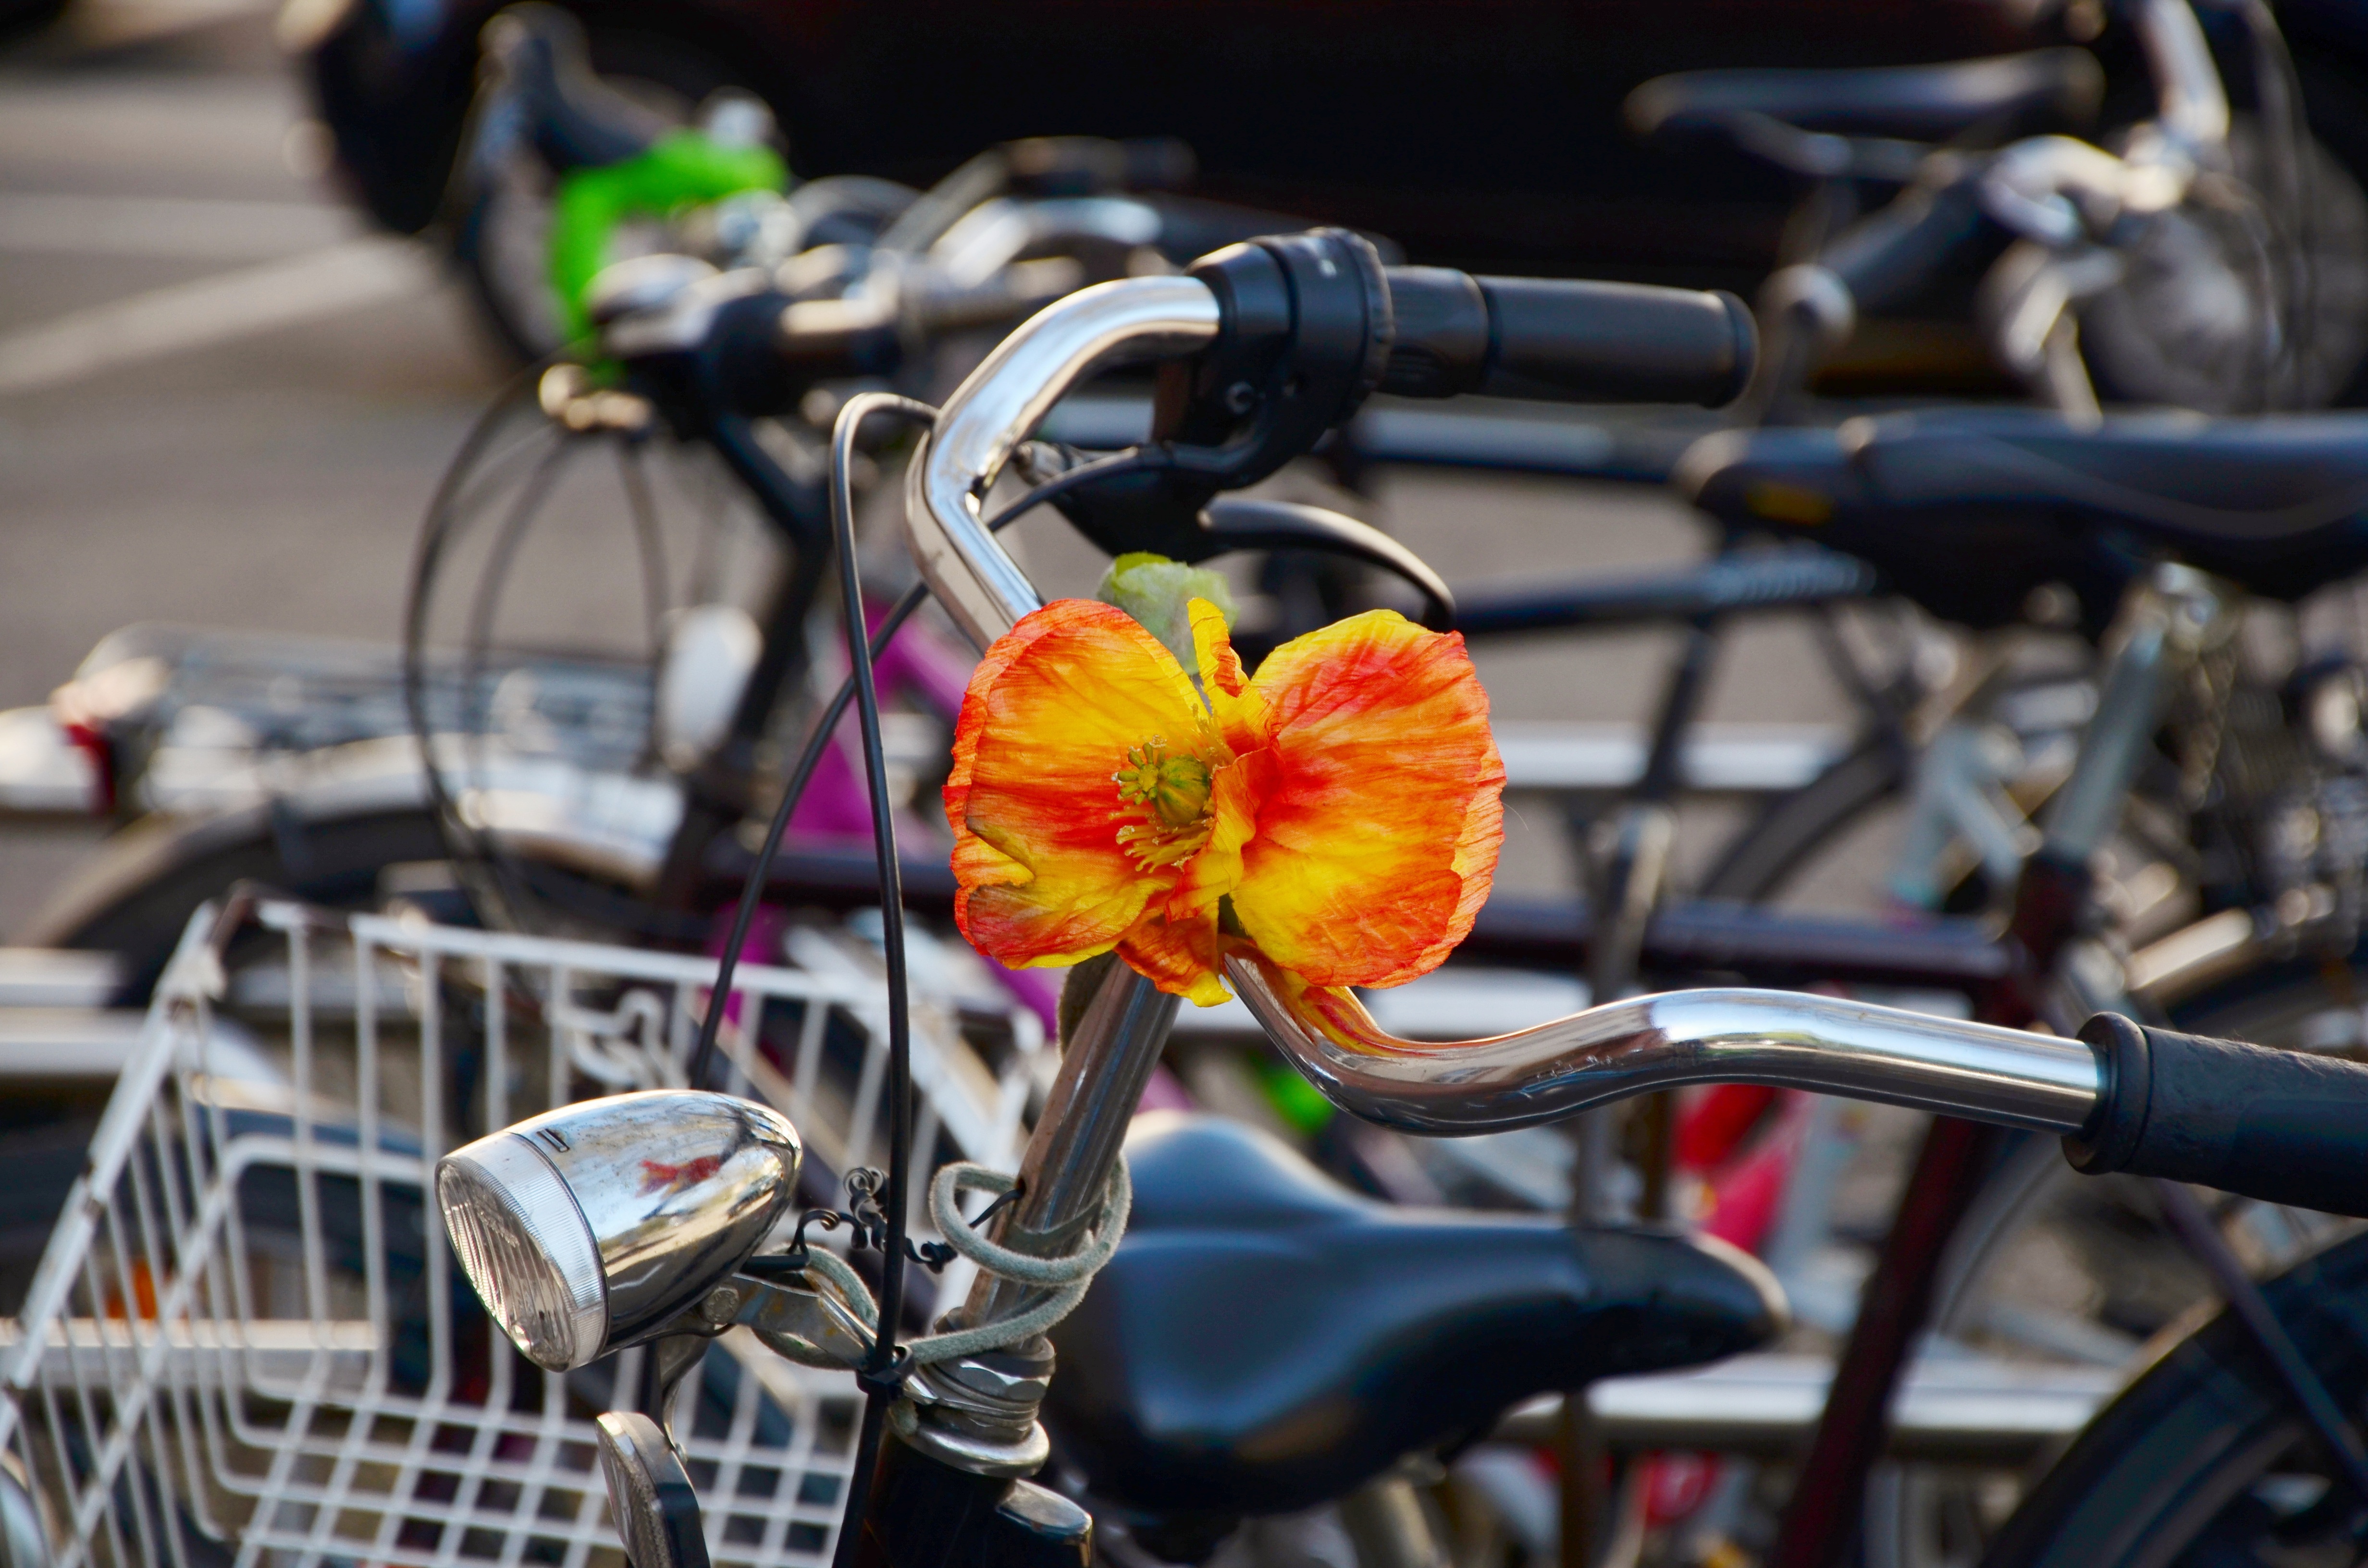
blossom, plant, car, bloom, bicycle, bike, parking, recreation, vehicle, motorcycle, metal, city life, motor vehicle, ornament, sports equipment, cycling, cool image, bicycles, handlebars, cool photo, locomotion, metallic, quantitative, turned off, bicycle handlebar, land vehicle, road bicycle, hybrid bicycle, bicycle accessory